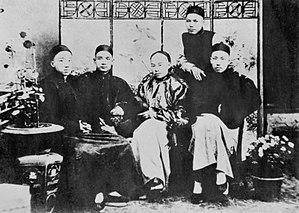
Le musée national de Chine est situé à l'est de la place Tian'anmen, à Pékin, en Chine. Ce musée a pour objectif de montrer les arts et l'histoire de la Chine. Il est dépendant du ministère de la Culture. C'est l'un des plus grands musées du monde.
Sun Yat-sen, plus connu en Chine sous son surnom Sun Zhongshan, également appelé Sun Wen, est un révolutionnaire et homme d'État chinois.